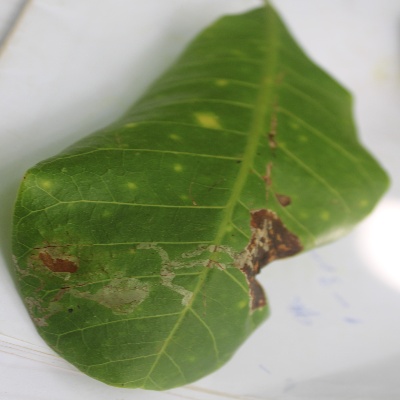
Crop: Cashew
Condition: leaf miner